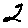
Label: 2